Appenai-sous-Bellême

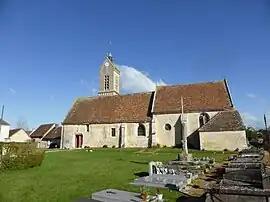
The church in Appenai-sous-Bellême

Appenai-sous-Bellême ("Appenai under Bellême") is a commune in the Orne department in northwestern France.